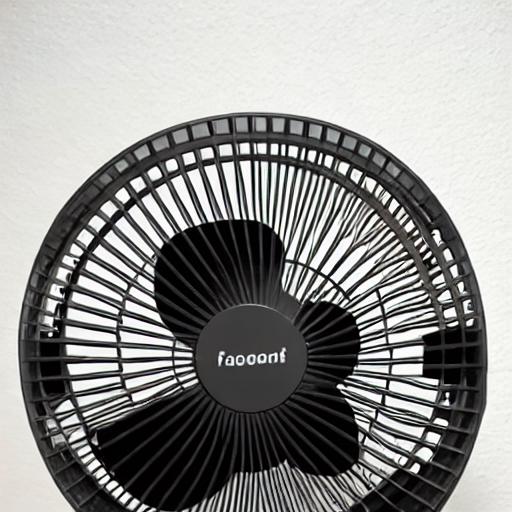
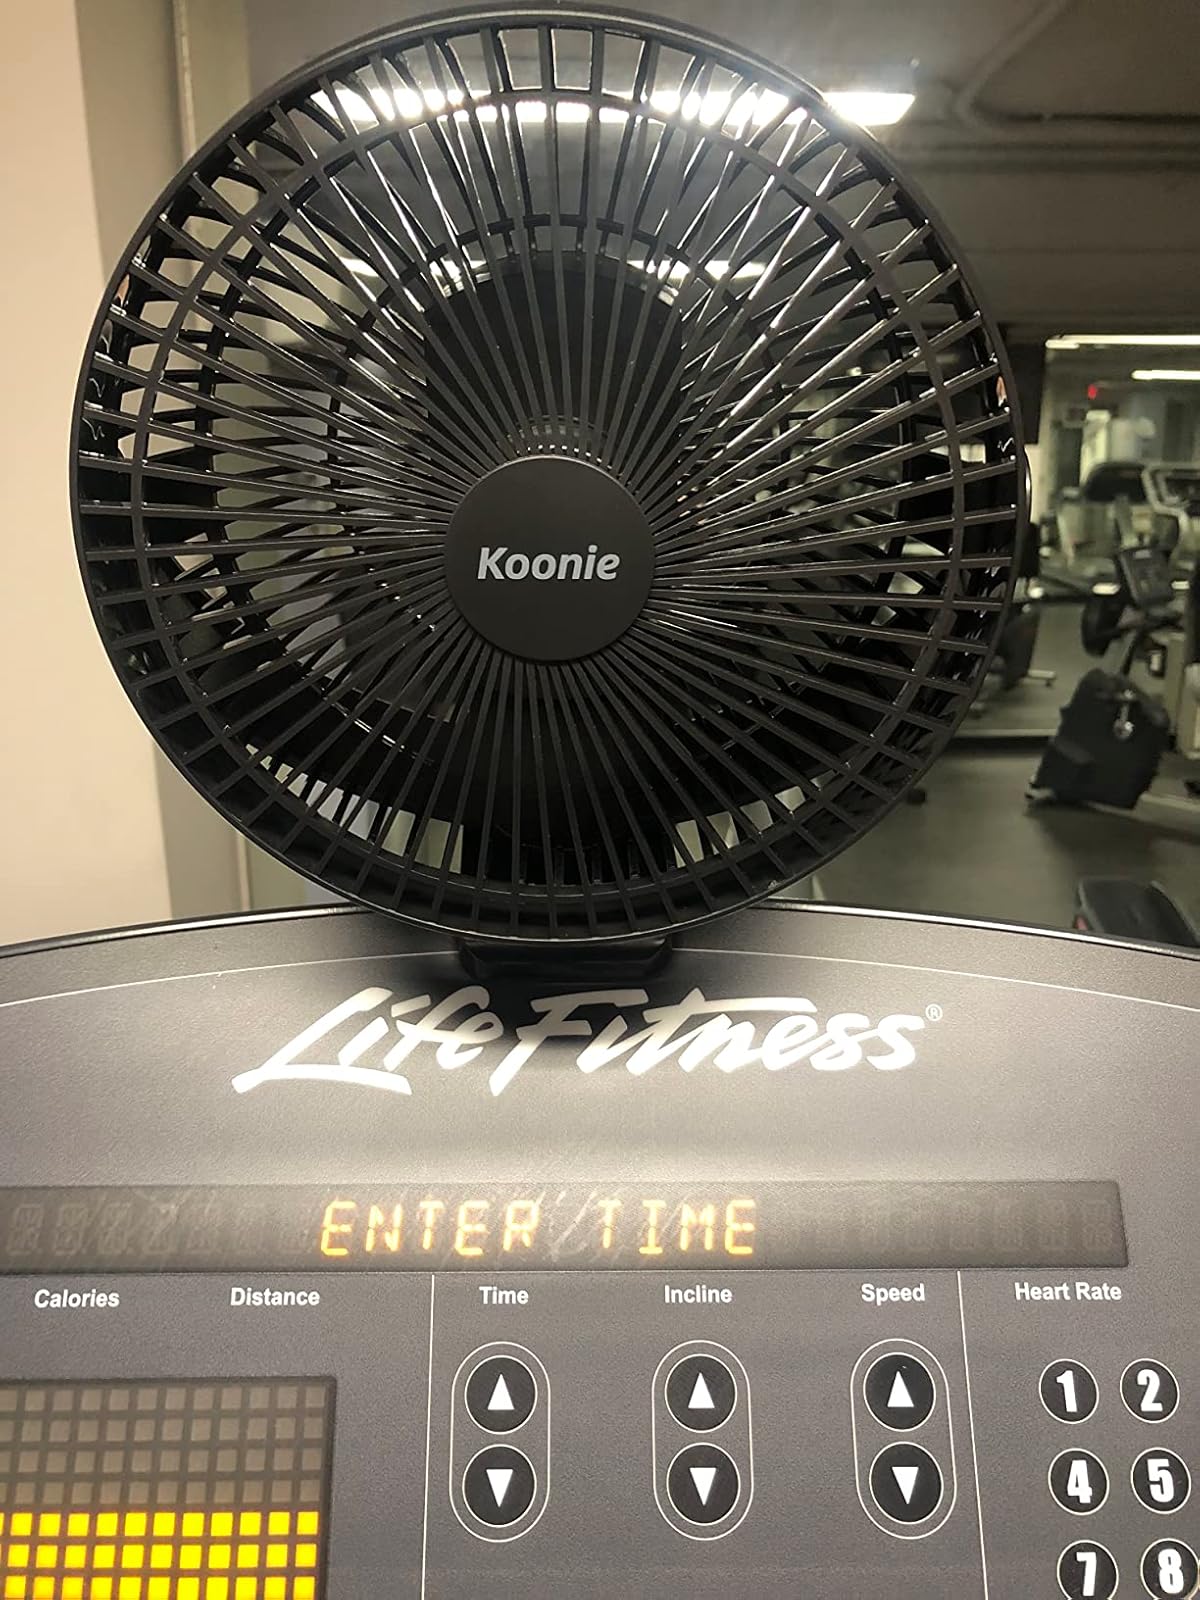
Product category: fan
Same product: no